Eriophyoidea

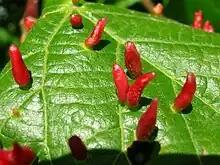
"Eriophyes tiliae" galls growing on a lime tree leaf

All of the Eriophyoidea are parasites of plants. This is reflected in common names such as "blister mites", "bud mites", "gall mites" and "rust mites". The superfamily includes many important crop pests, some of which transmit plant diseases.